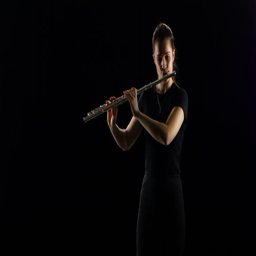
woman plays on the flute slow melody .